Women in the Democratic Republic of the Congo

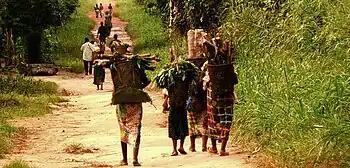
Women returning from their vegetable gardens with cassava and firewood.

Rural women find fewer such strategies available. Saddled with the bulk of agricultural work, firewood gathering, water hauling, and child care, they have generally seen an increase in their labor burdens as the economy has deteriorated. In the DRC's eastern highlands, conditions have grown particularly severe. The state promoted expansion of cash crop hectarage for export, particularly of coffee and quinine, has reduced the amount and quality of land available for peasant household food-crop production.